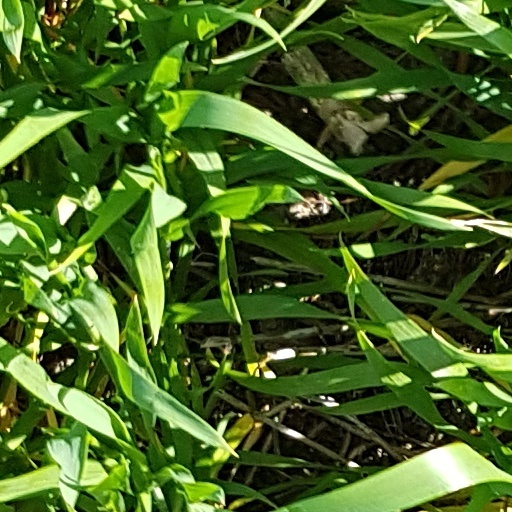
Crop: wheat